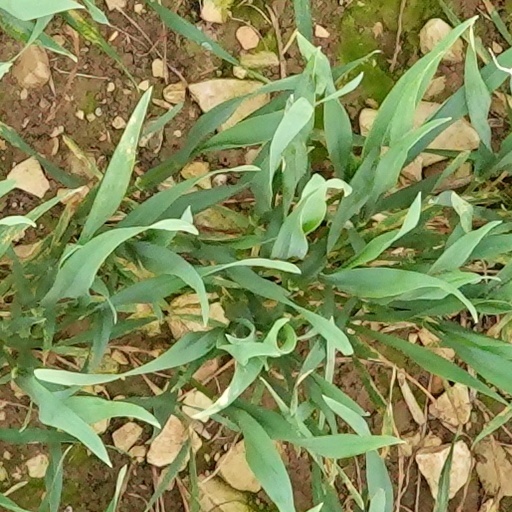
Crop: wheat